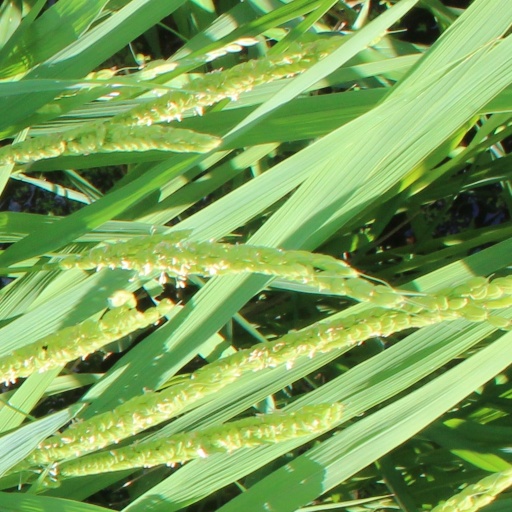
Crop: rice